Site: brandenburg
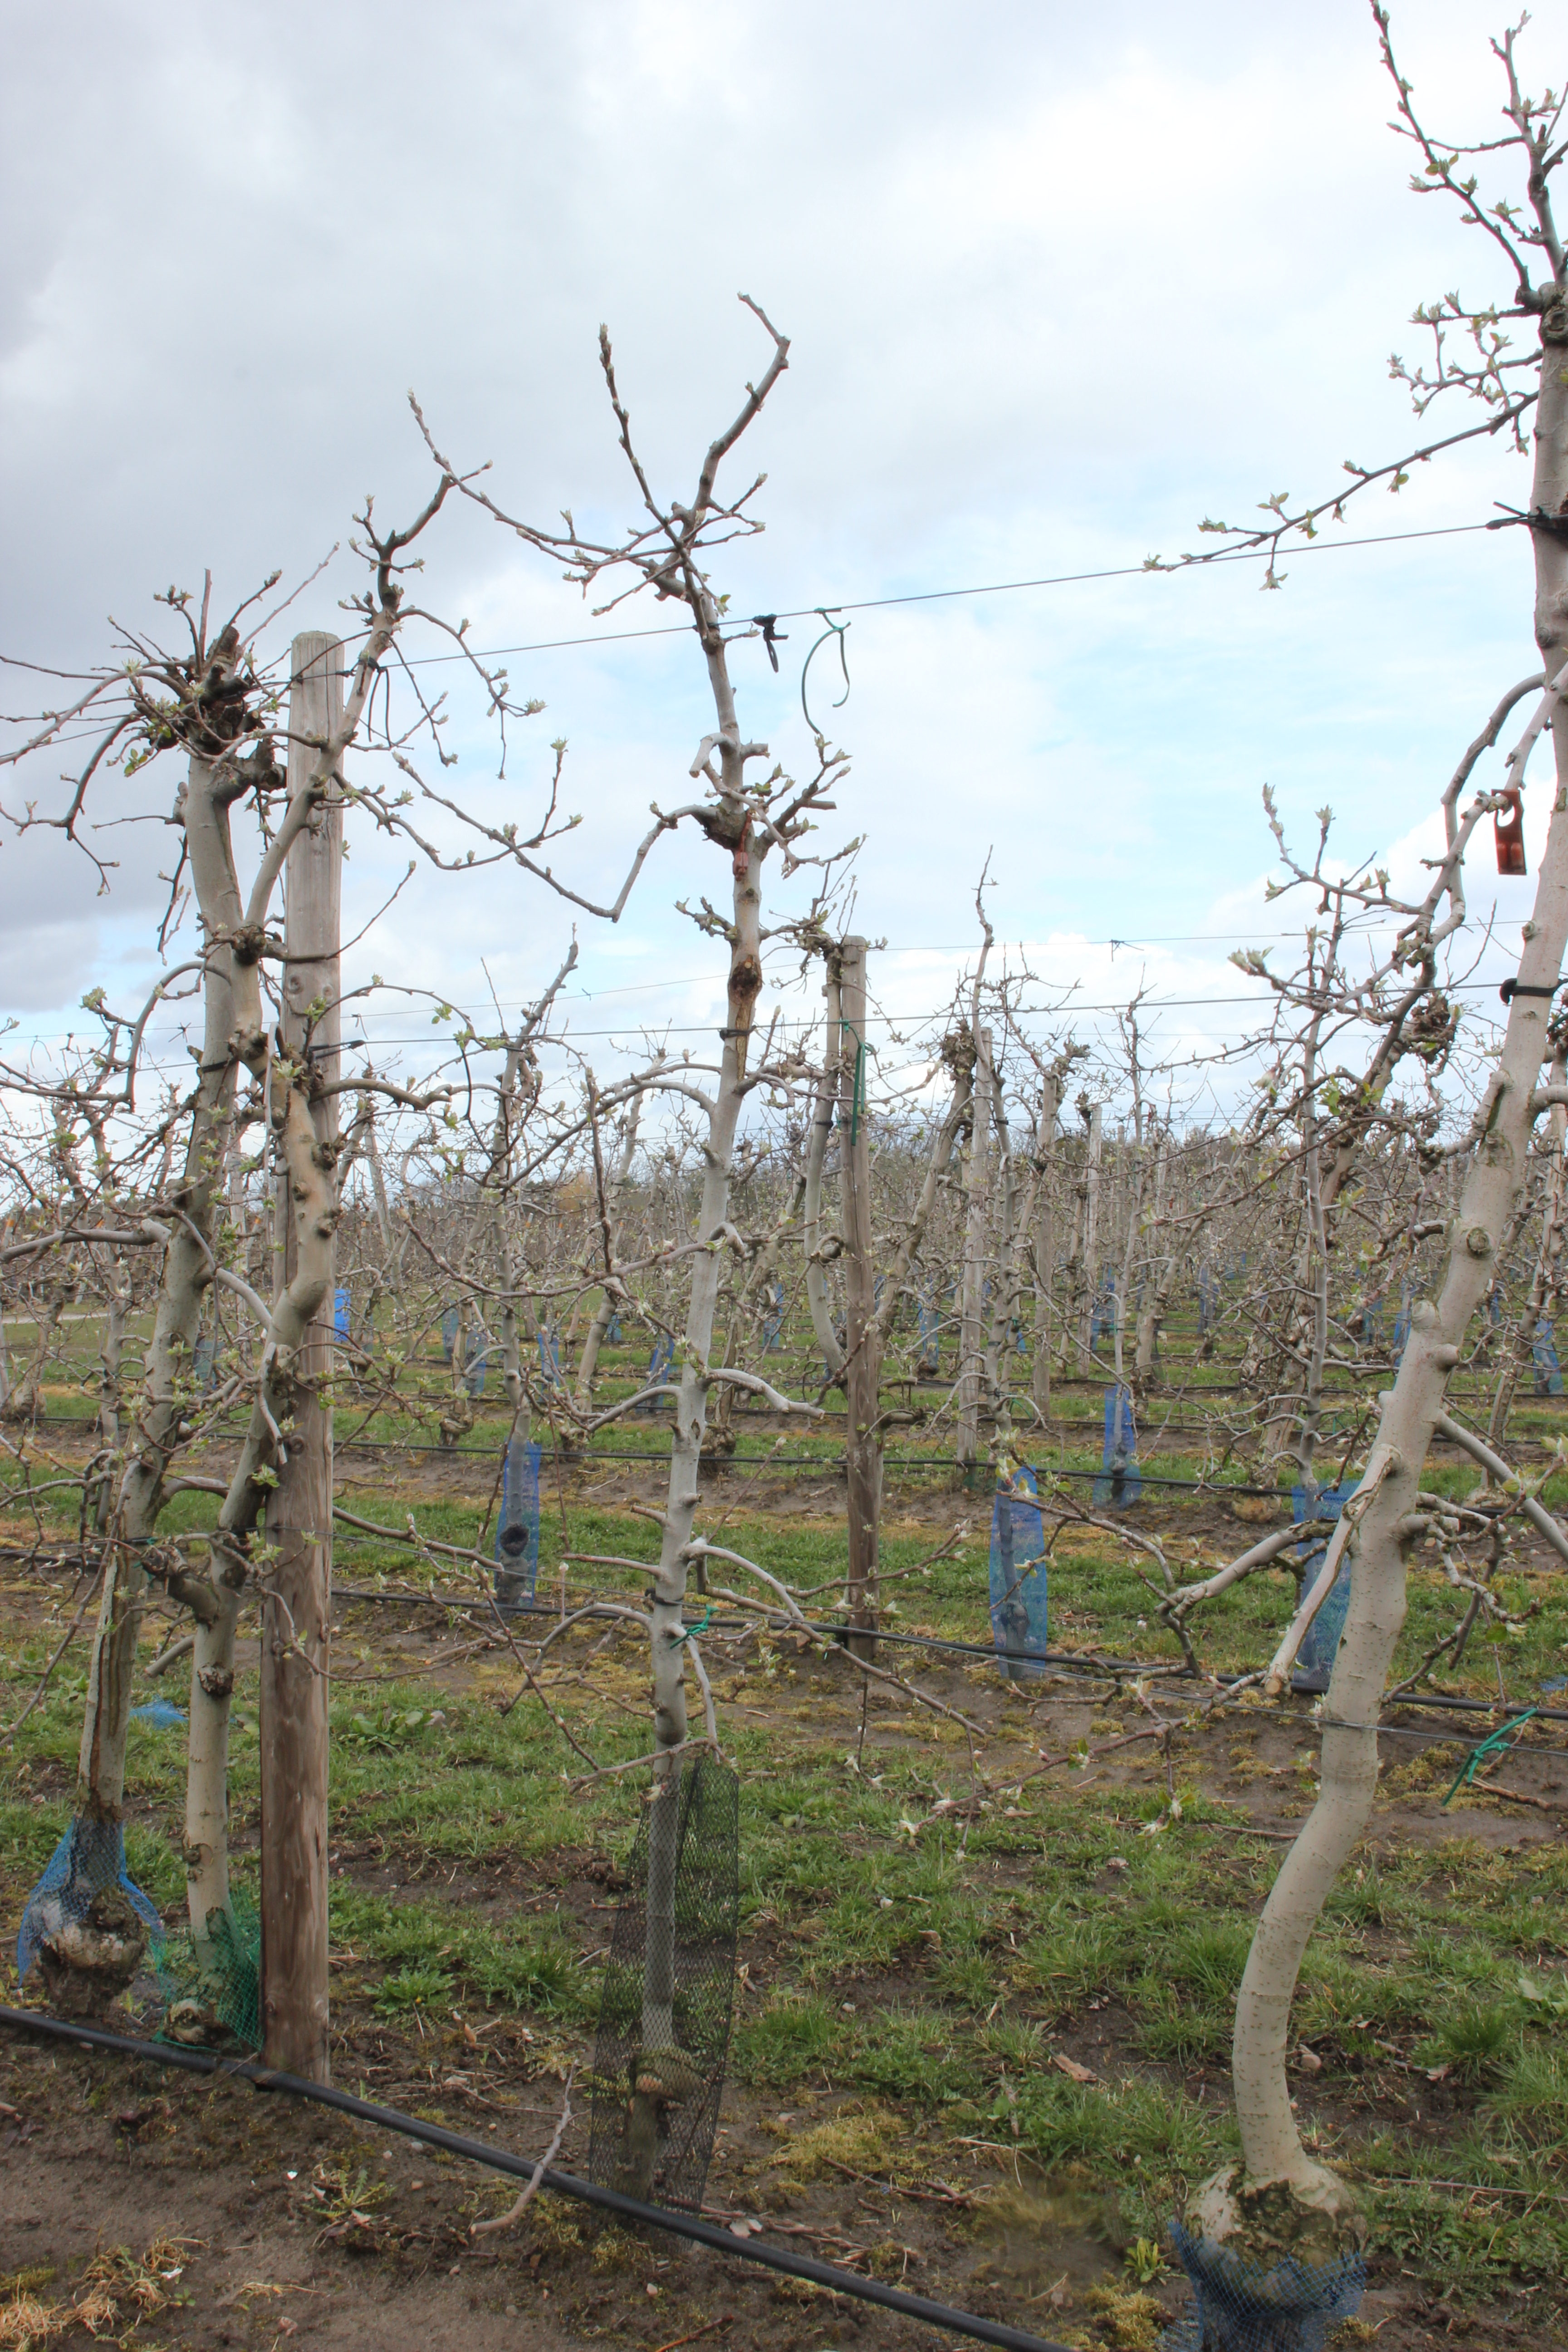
Growth stage (BBCH 55): Inflorescence emergence